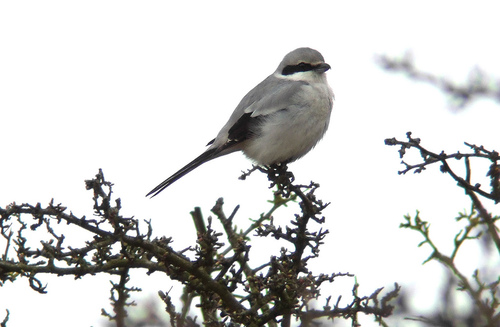
the bird has a gray crown and a white throat.
a small bird with gray body and black detailing around eyes, wing tips and tail.
this is a gray bird with a white belly and a black billa very small, mostly grey bird, with a black nape and a white cheek patch, and a very small, pointed bill.
this bird is gray with black pin feathers and tail.
a grey and white bird with black under its eyes.
this bird has wings that are gray and has a rotund belly
this bird has a chunky white belly, a long black tail, and black cheek patches.
this mostly white bird has a round belly, a black cheek patch and black wing primaries.
this bird is white, gray, and black in color, and has a stubby beak.
Species: Great Grey Shrike